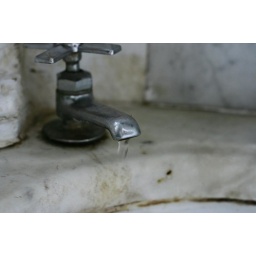
Drippy faucet in my bathroom